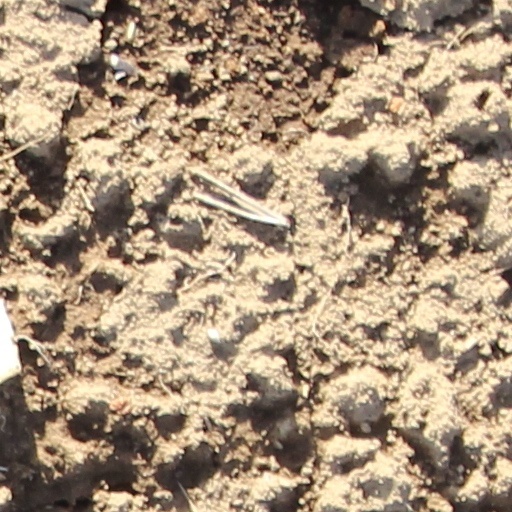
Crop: wheat